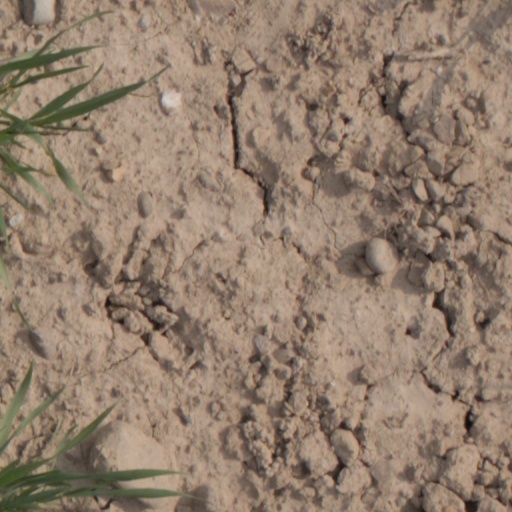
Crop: wheat